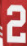
Number: 2